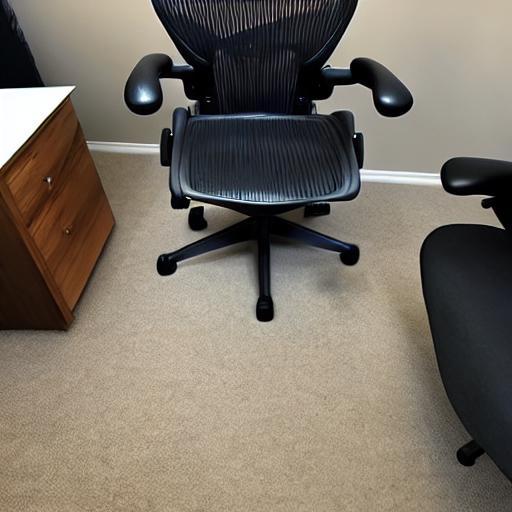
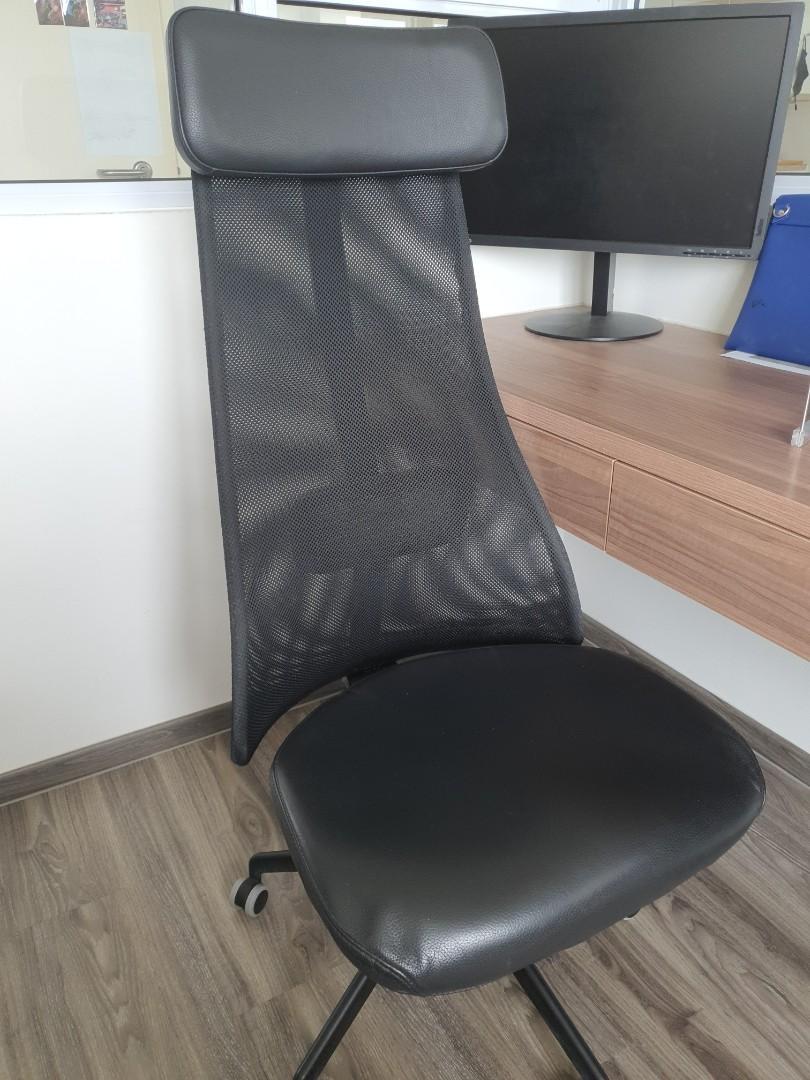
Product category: items_chair
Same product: no